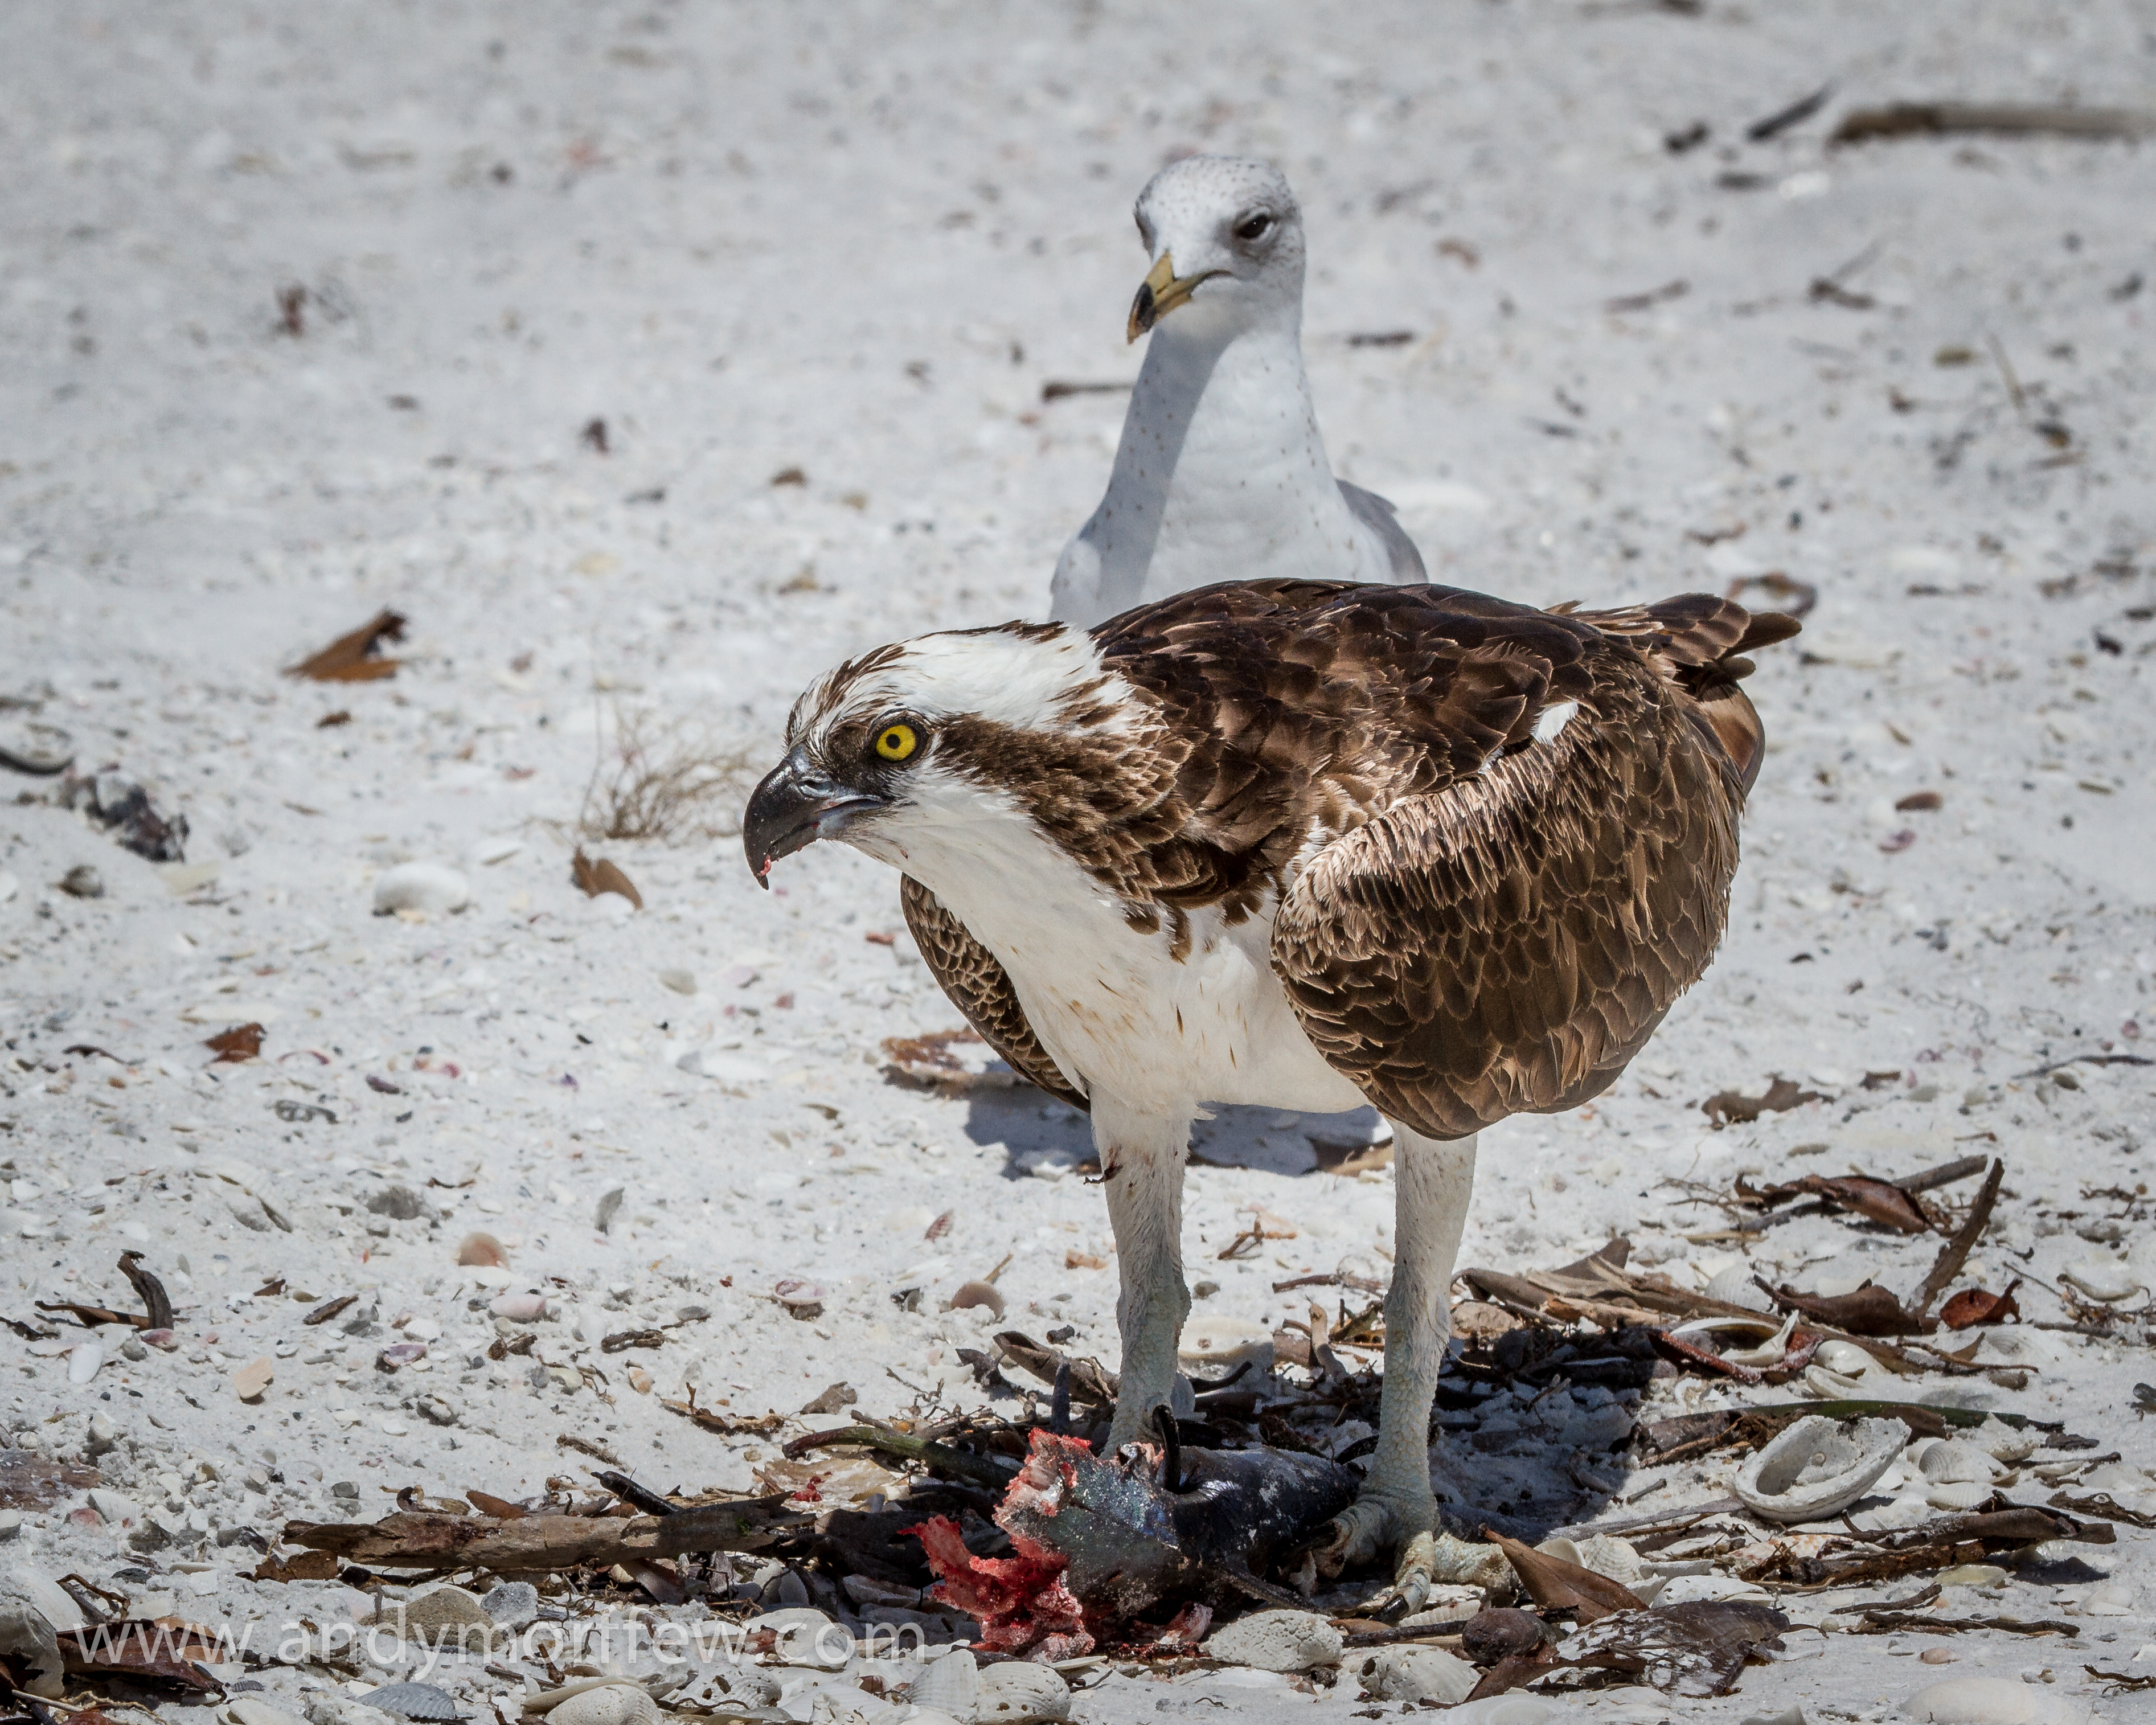
bird, wildlife, gull, beak, fauna, eating, vertebrate, osprey, florida, shorebird, sandpiper, andymorffew, morffew, marcoisland, tigertailbeach, charadriiformes